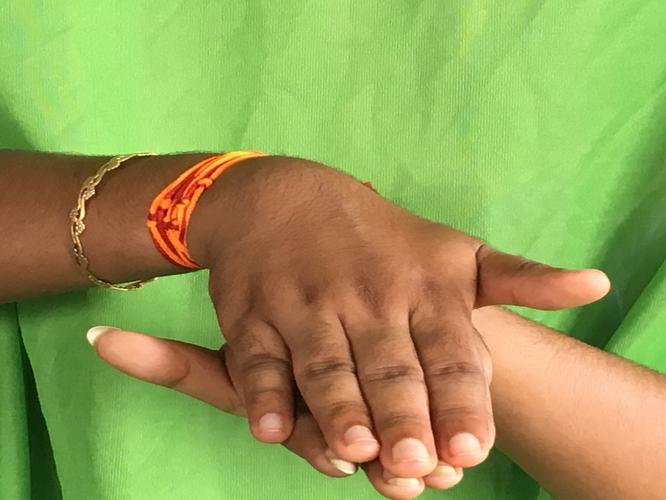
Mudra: Matsya
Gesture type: double_hand